Focused ultrasound for intracranial drug delivery

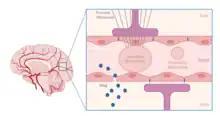
Stable cavitation of intravascular microbubbles with FUS applies mechanical forces on BBB to increase permeability for drug delivery.

Early studies that investigated the use of FUS for BBB disruption used ultrasound to increase the permeability of the blood vessels either by increasing the temperature (usually to 40-45°C) or forming gas bubbles (inertial cavitation). While these studies concluded that this method could be used to open the BBB, damage to healthy tissue was always reported. In 2004, it was discovered that the threshold for thermal BBB disruption is greater than the threshold for thermal damage, meaning thermal BBB disruption cannot be performed without causing some damage to the brain tissue. Nevertheless, ultrasound hyperthermia may still be useful for intracranial drug delivery. In vitro studies showed that moderate ultrasound hyperthermia (temperature elevations ≤ 6°C) increases endothelial cell permeability to hydrophobic molecules. FUS hyperthermia has also been used with radiation therapy to treat patients with brain tumors since FUS sensitizes tumor cells to radiation by inhibiting DNA damage repair and disrupting the protein kinase B signaling pathway. Studies have also shown that FUS can be used to both thermally ablate brain tumors and improve delivery of chemotherapy through reversible BBB opening to kill any remaining malignant cells. However, since thermal BBB disruption cannot be induced without damaging tissue, it may not be useful for non-cancer applications in which preserving healthy tissue may be essential.